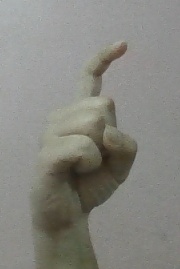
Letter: ra